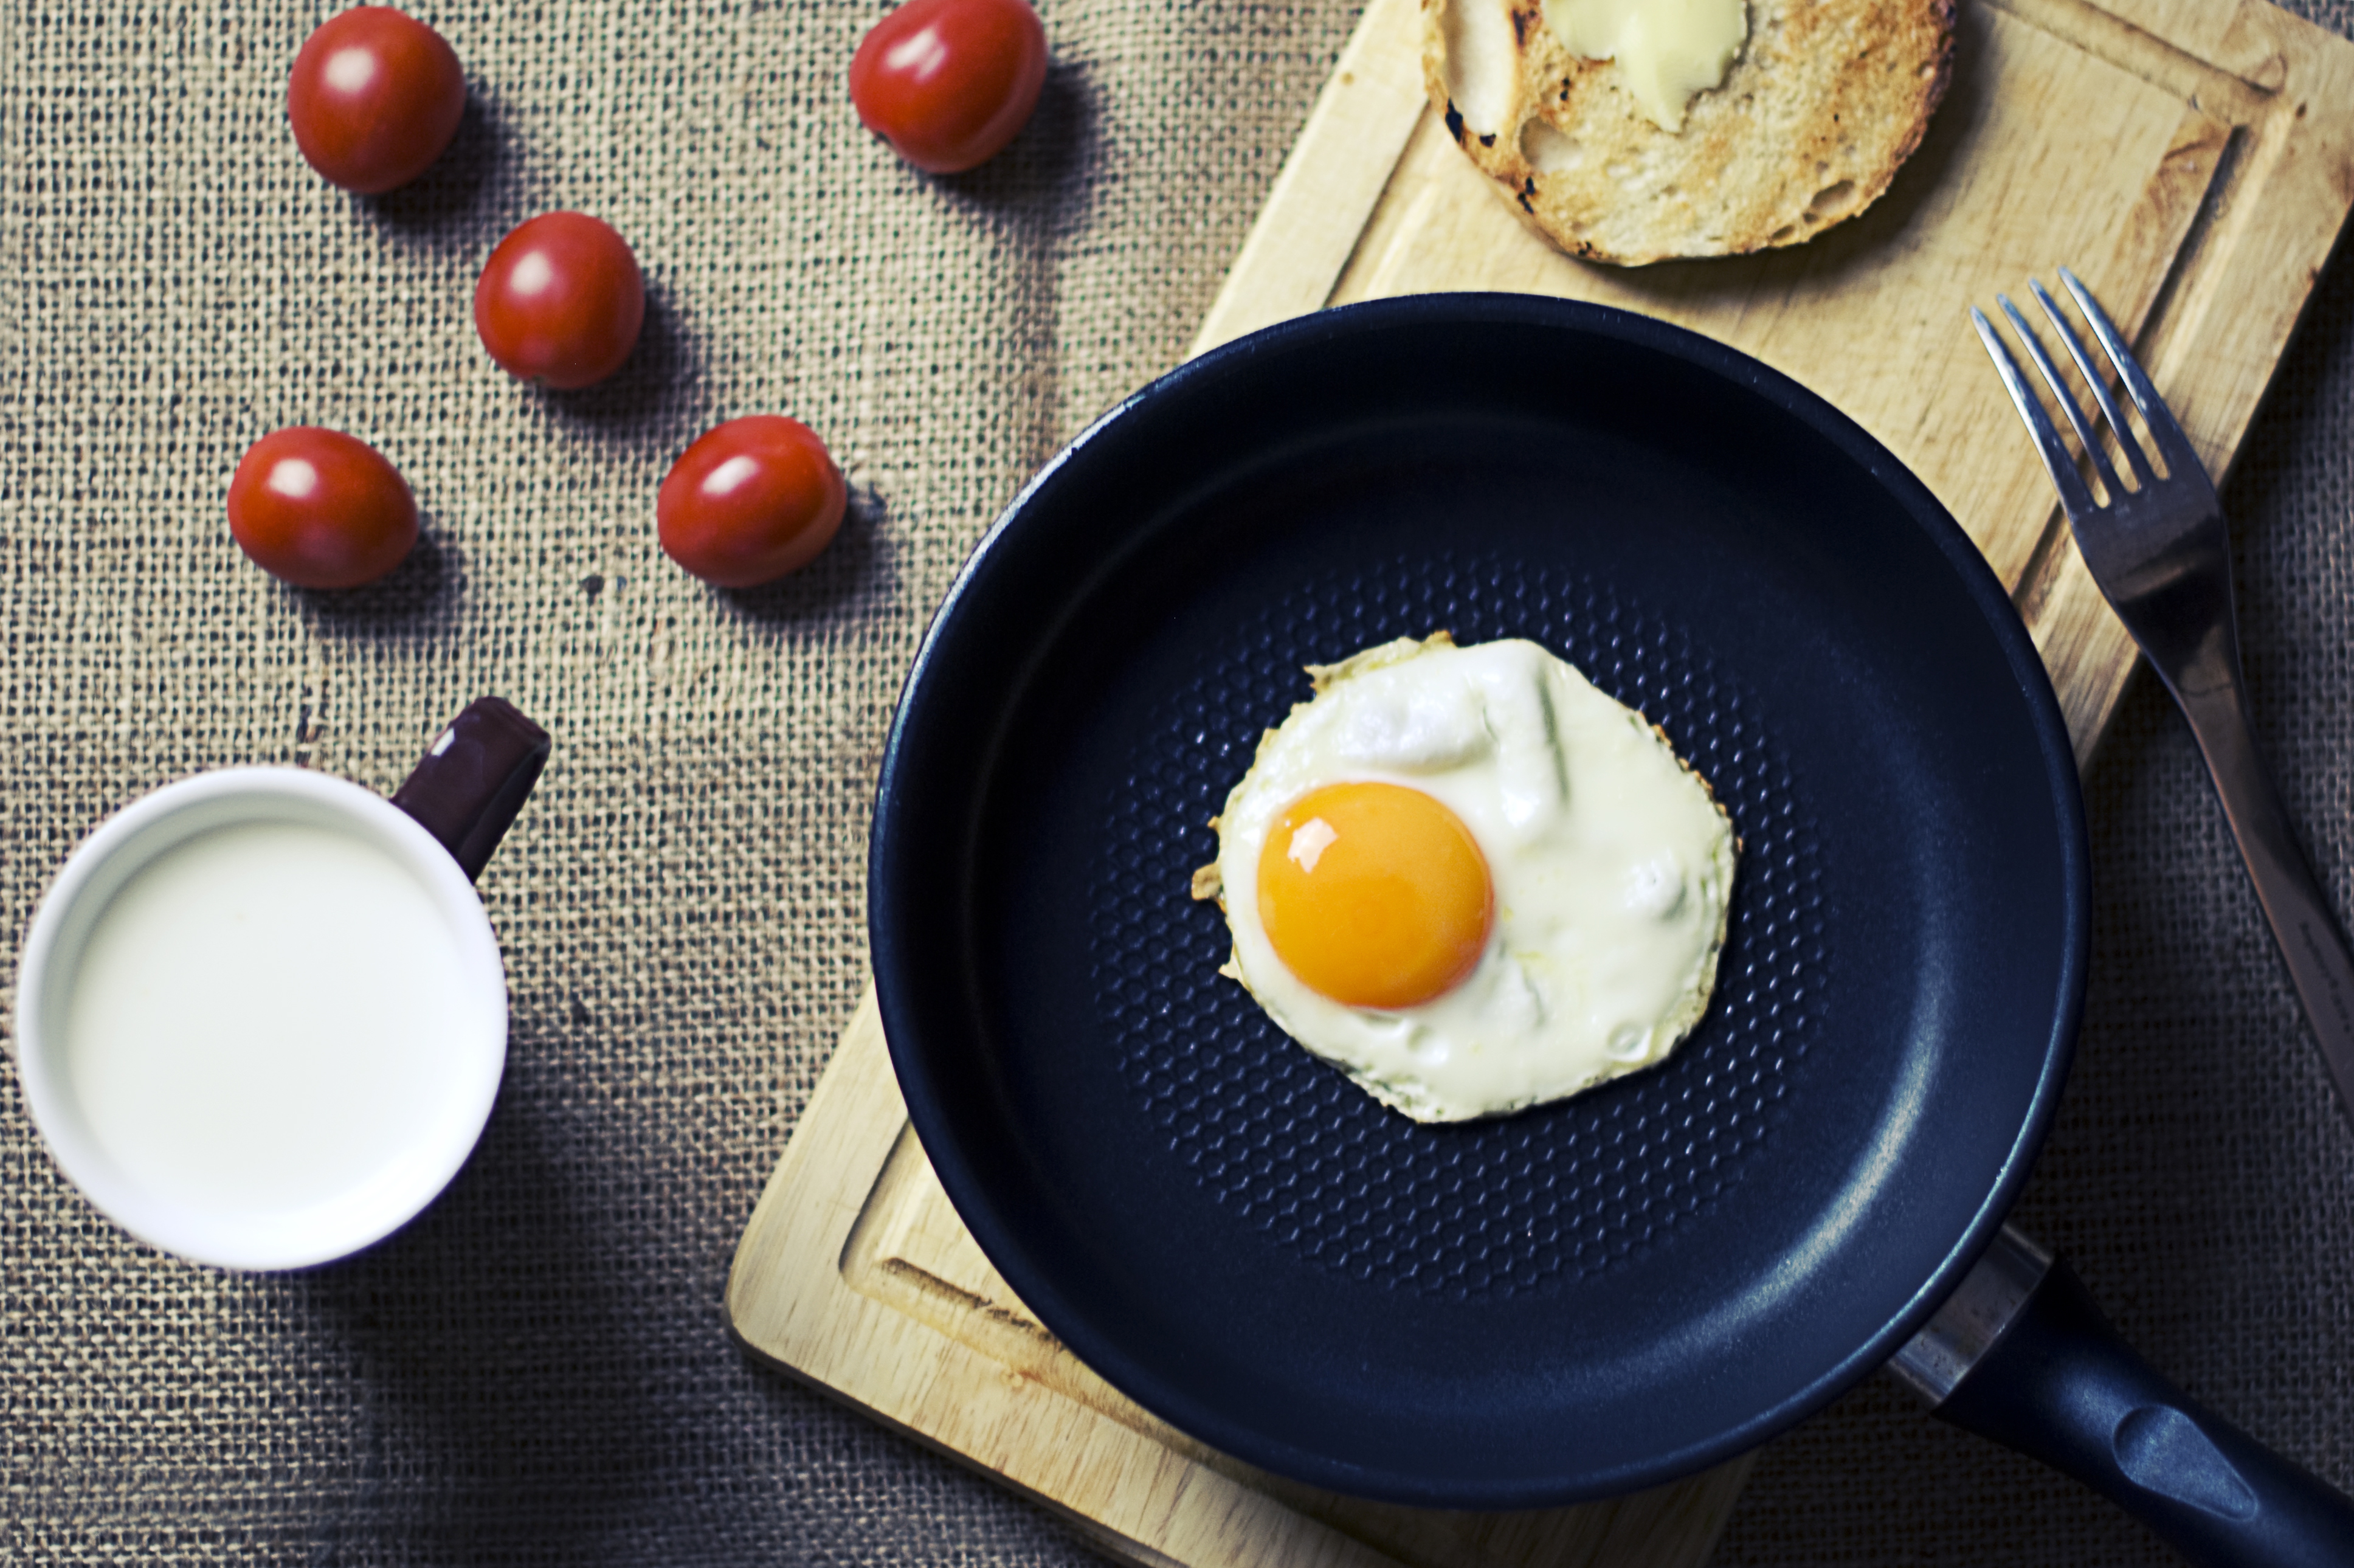
dish, food, ingredient, cuisine, fried egg, egg yolk, frying pan, breakfast, poached egg, produce, meal, egg, brunch, comfort food